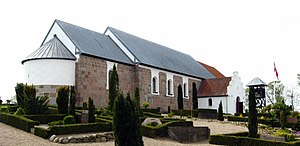
Tårs Sogn (Hjørring Kommune)
Tårs Kirke
Tårs Kirke (Hjørring Kommune)
Tårs Sogn er et sogn i Hjørring Søndre Provsti. Sognet ligger i Hjørring Kommune; indtil Kommunalreformen i 1970 lå det i Børglum Herred. I Tårs Sogn ligger Tårs Kirke og filialkirken Morild Kirke.